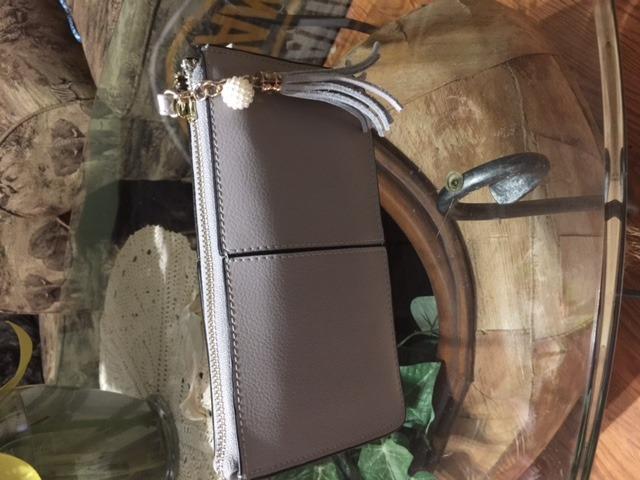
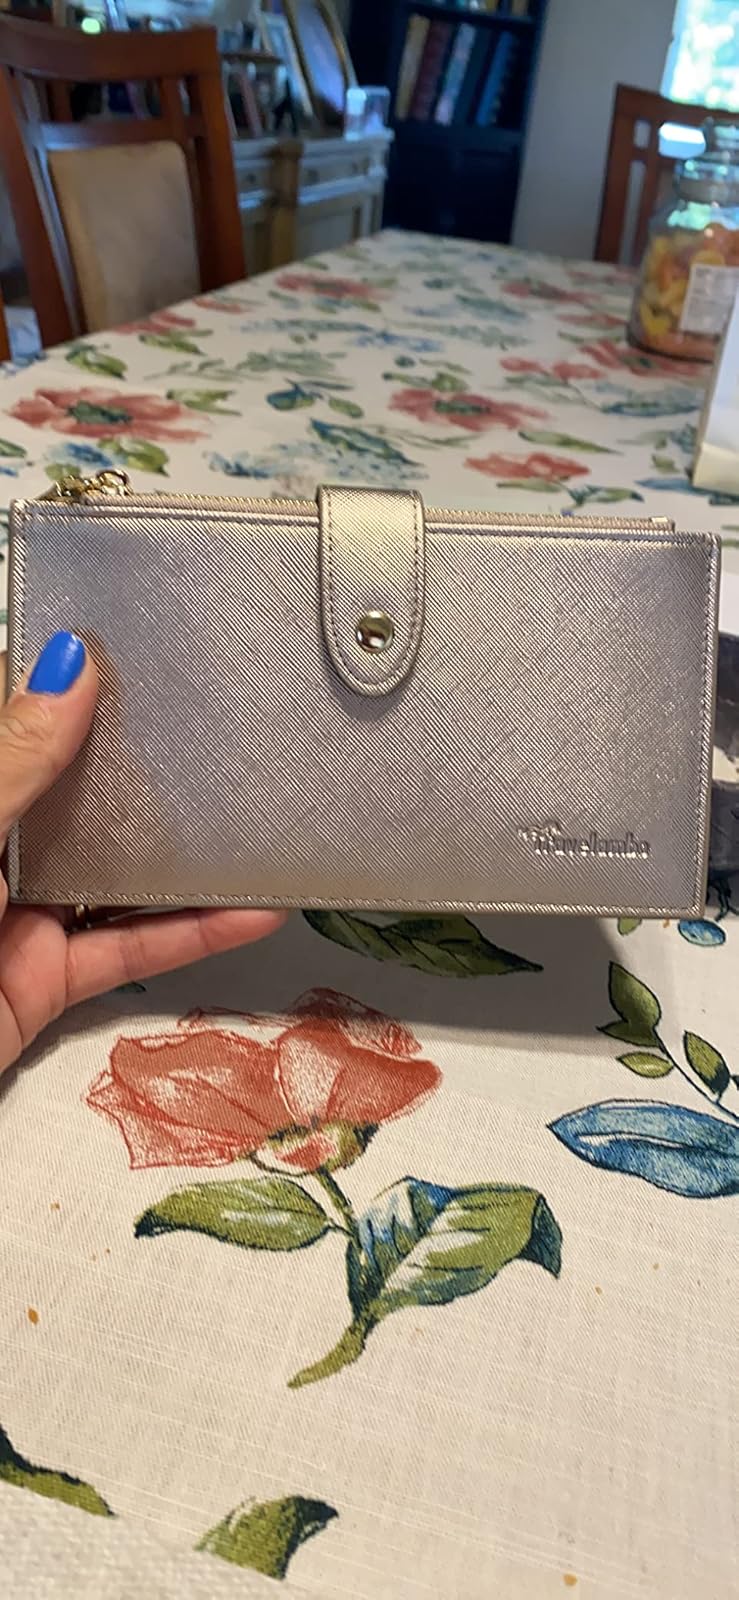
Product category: accessories_wallet
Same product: no